NameBase

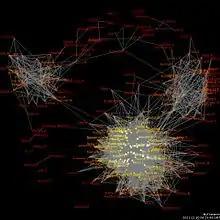
NameBase generated increasingly sophisticated social network diagrams ultimately generally similar to this one created by a third-party app in 2011 (displaying friendship ties among a set of Facebook users)

NameBase is a web-based social network database of names that focuses on individuals involved in the international intelligence community, U.S. foreign policy, crime, and business. The focus is on the post-World War II era and on left of center, conspiracy theory, and espionage activities up to 2008.